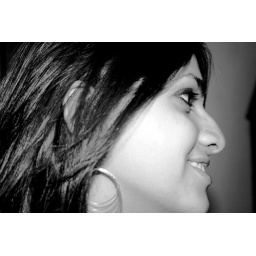
A sweet young face with a lovely smile and like a pure moonlight in all its colors presented in black and white.